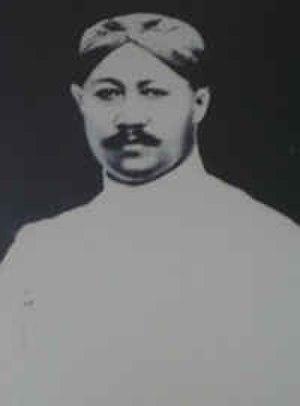
Ario Soerjo est un Héros national d'Indonésie.